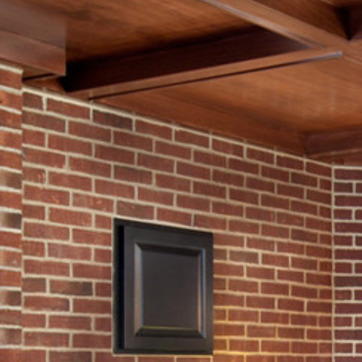
Material: brick